Katherine M. Cohen

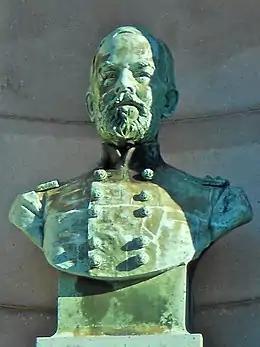
Bust of General James Beaver of Perry County, Pennsylvania, by Katherine M. Cohen

Cohen was born in Philadelphia, Pennsylvania, on March 18, 1859, to Henry Cohen, originally from London, and Matilda (Samuel) Cohen, originally from Liverpool.